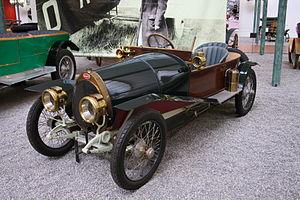
La Bugatti Type 17 est un modèle de voiture de la marque Bugatti, conçue par Ettore Bugatti entre 1910 et 1914.
La Bugatti Type 10 ou petit Pur-sang est un prototype d'automobile conçu entre 1907 et 1909 par Ettore Bugatti. Ce prototype est à l'origine de la fondation de Bugatti et de l'Usine Bugatti de Molsheim en Alsace en 1909.